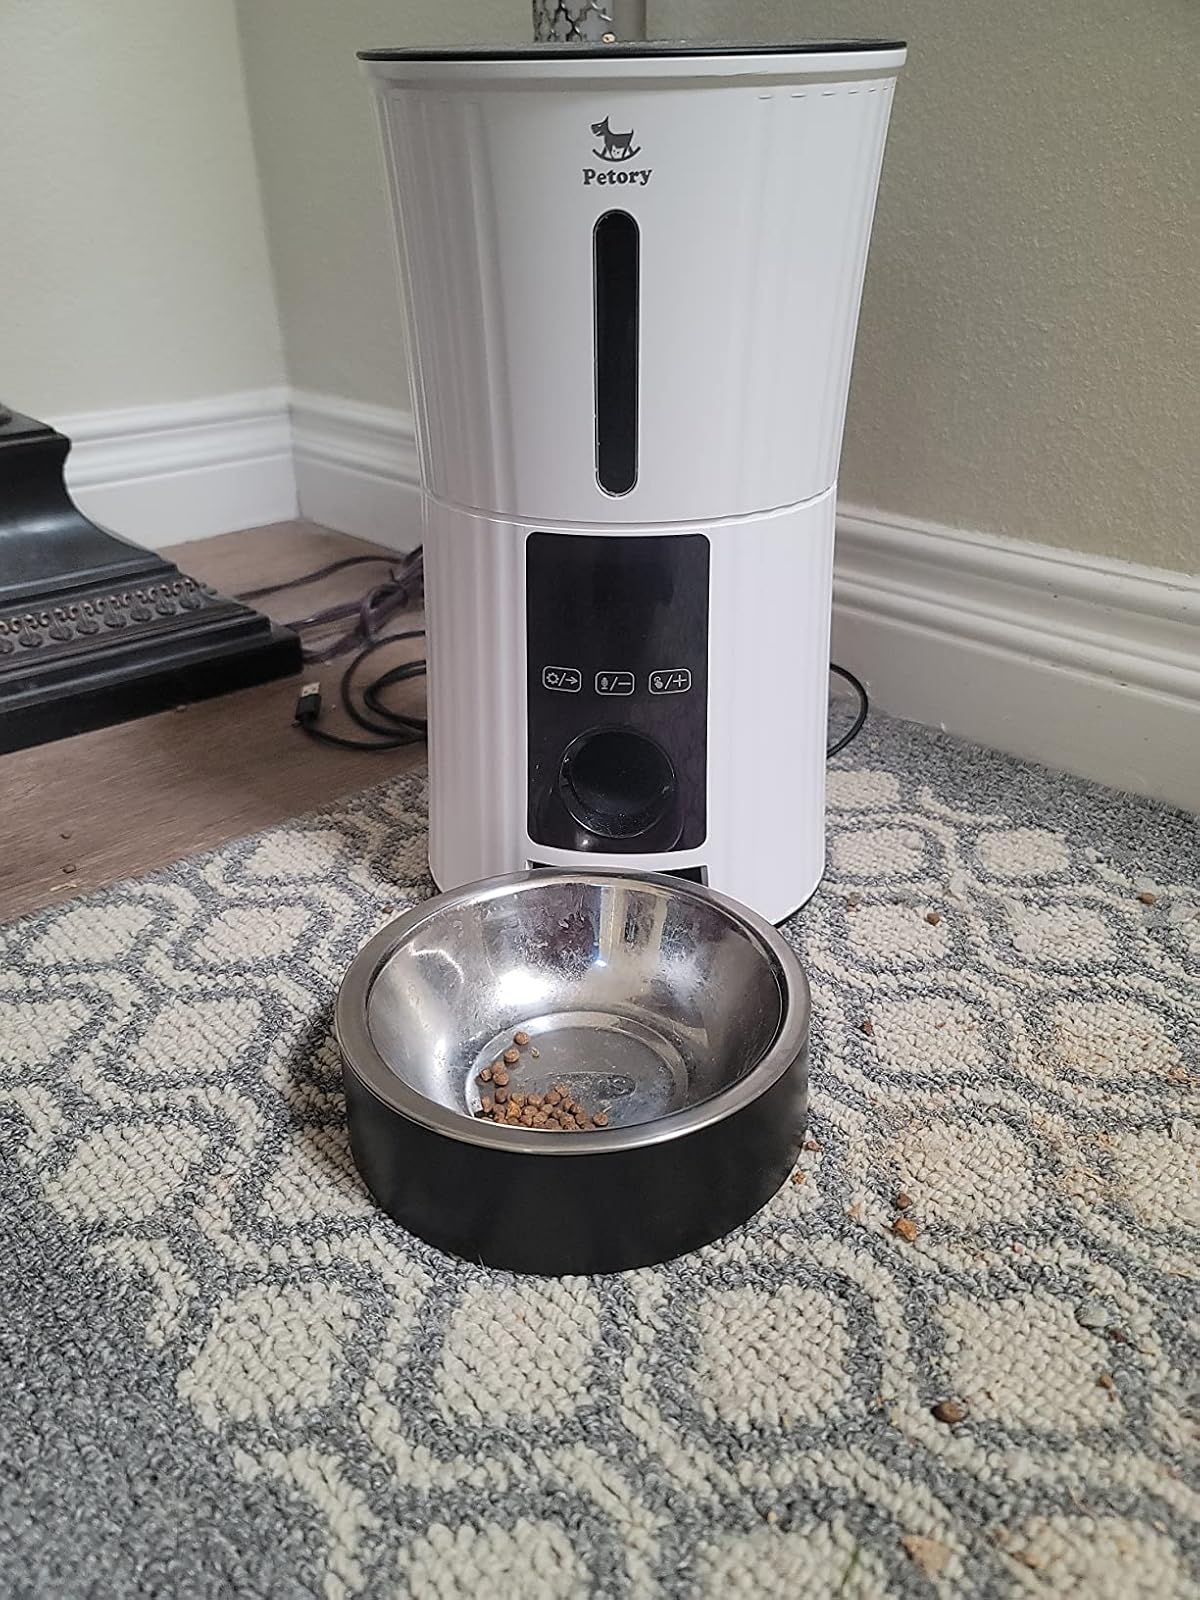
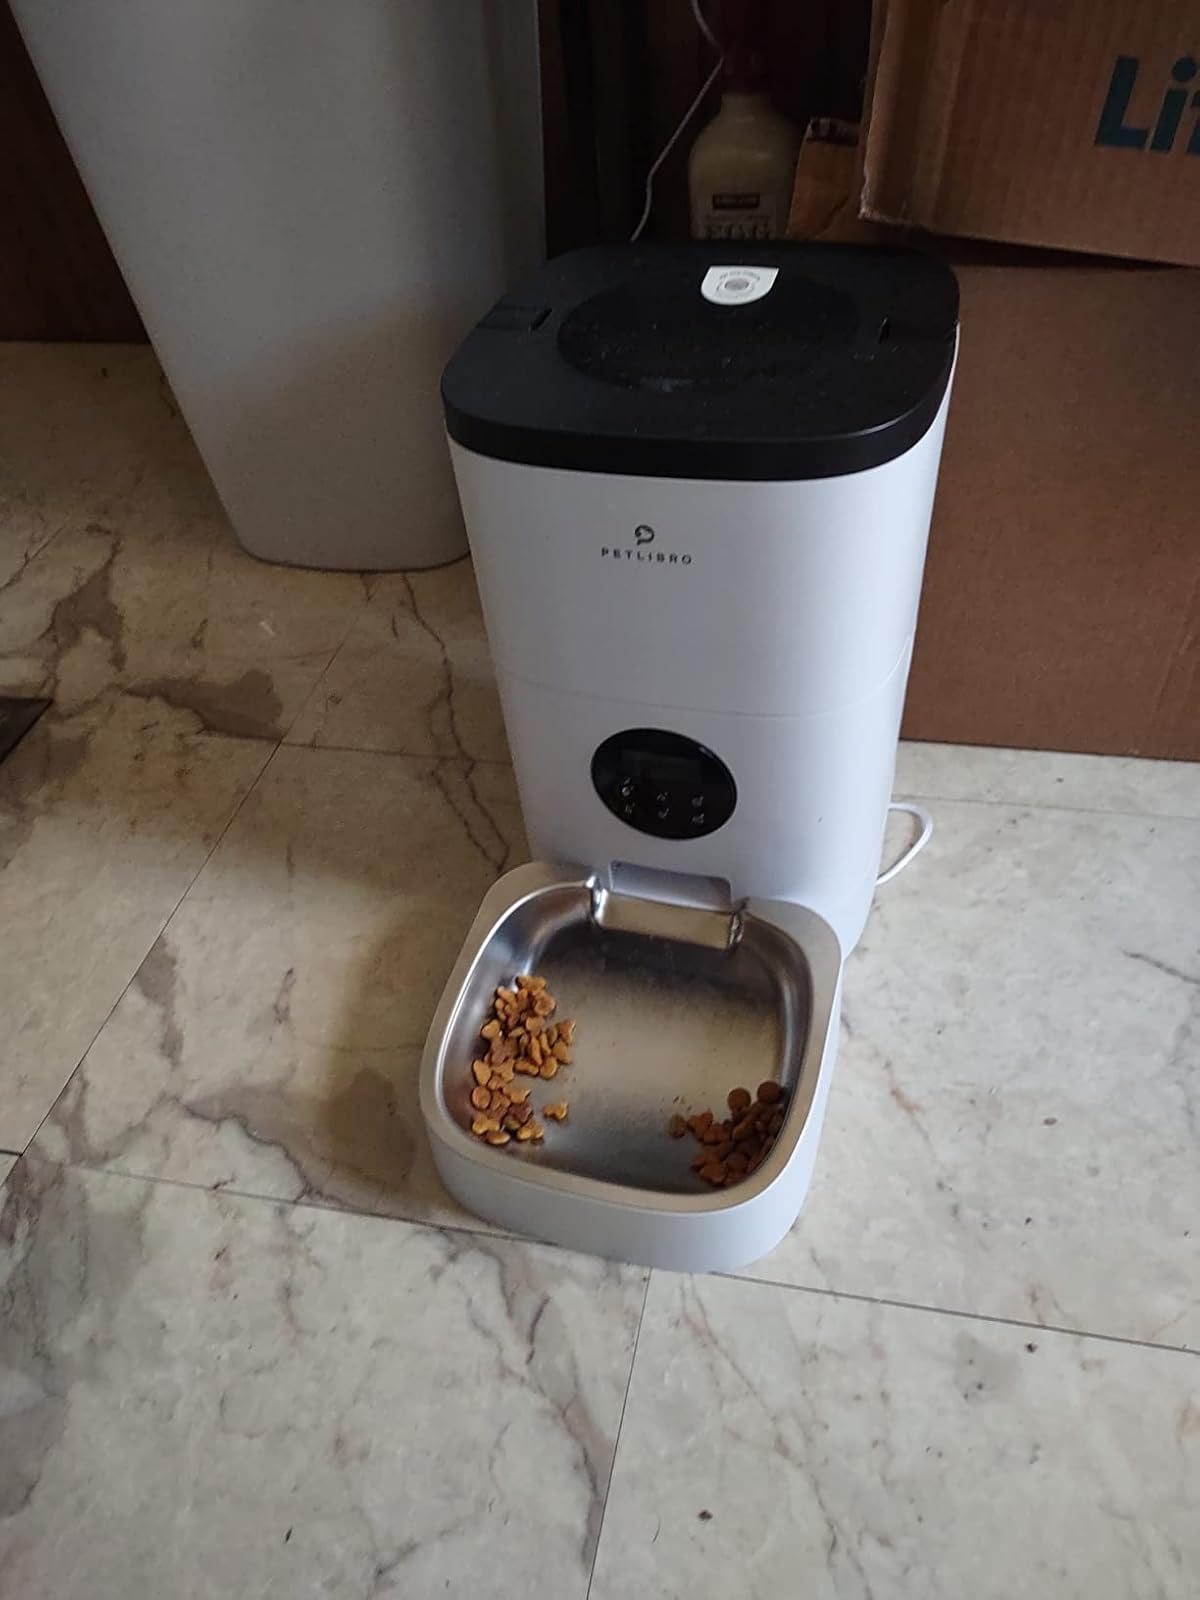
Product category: items_feeder
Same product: no